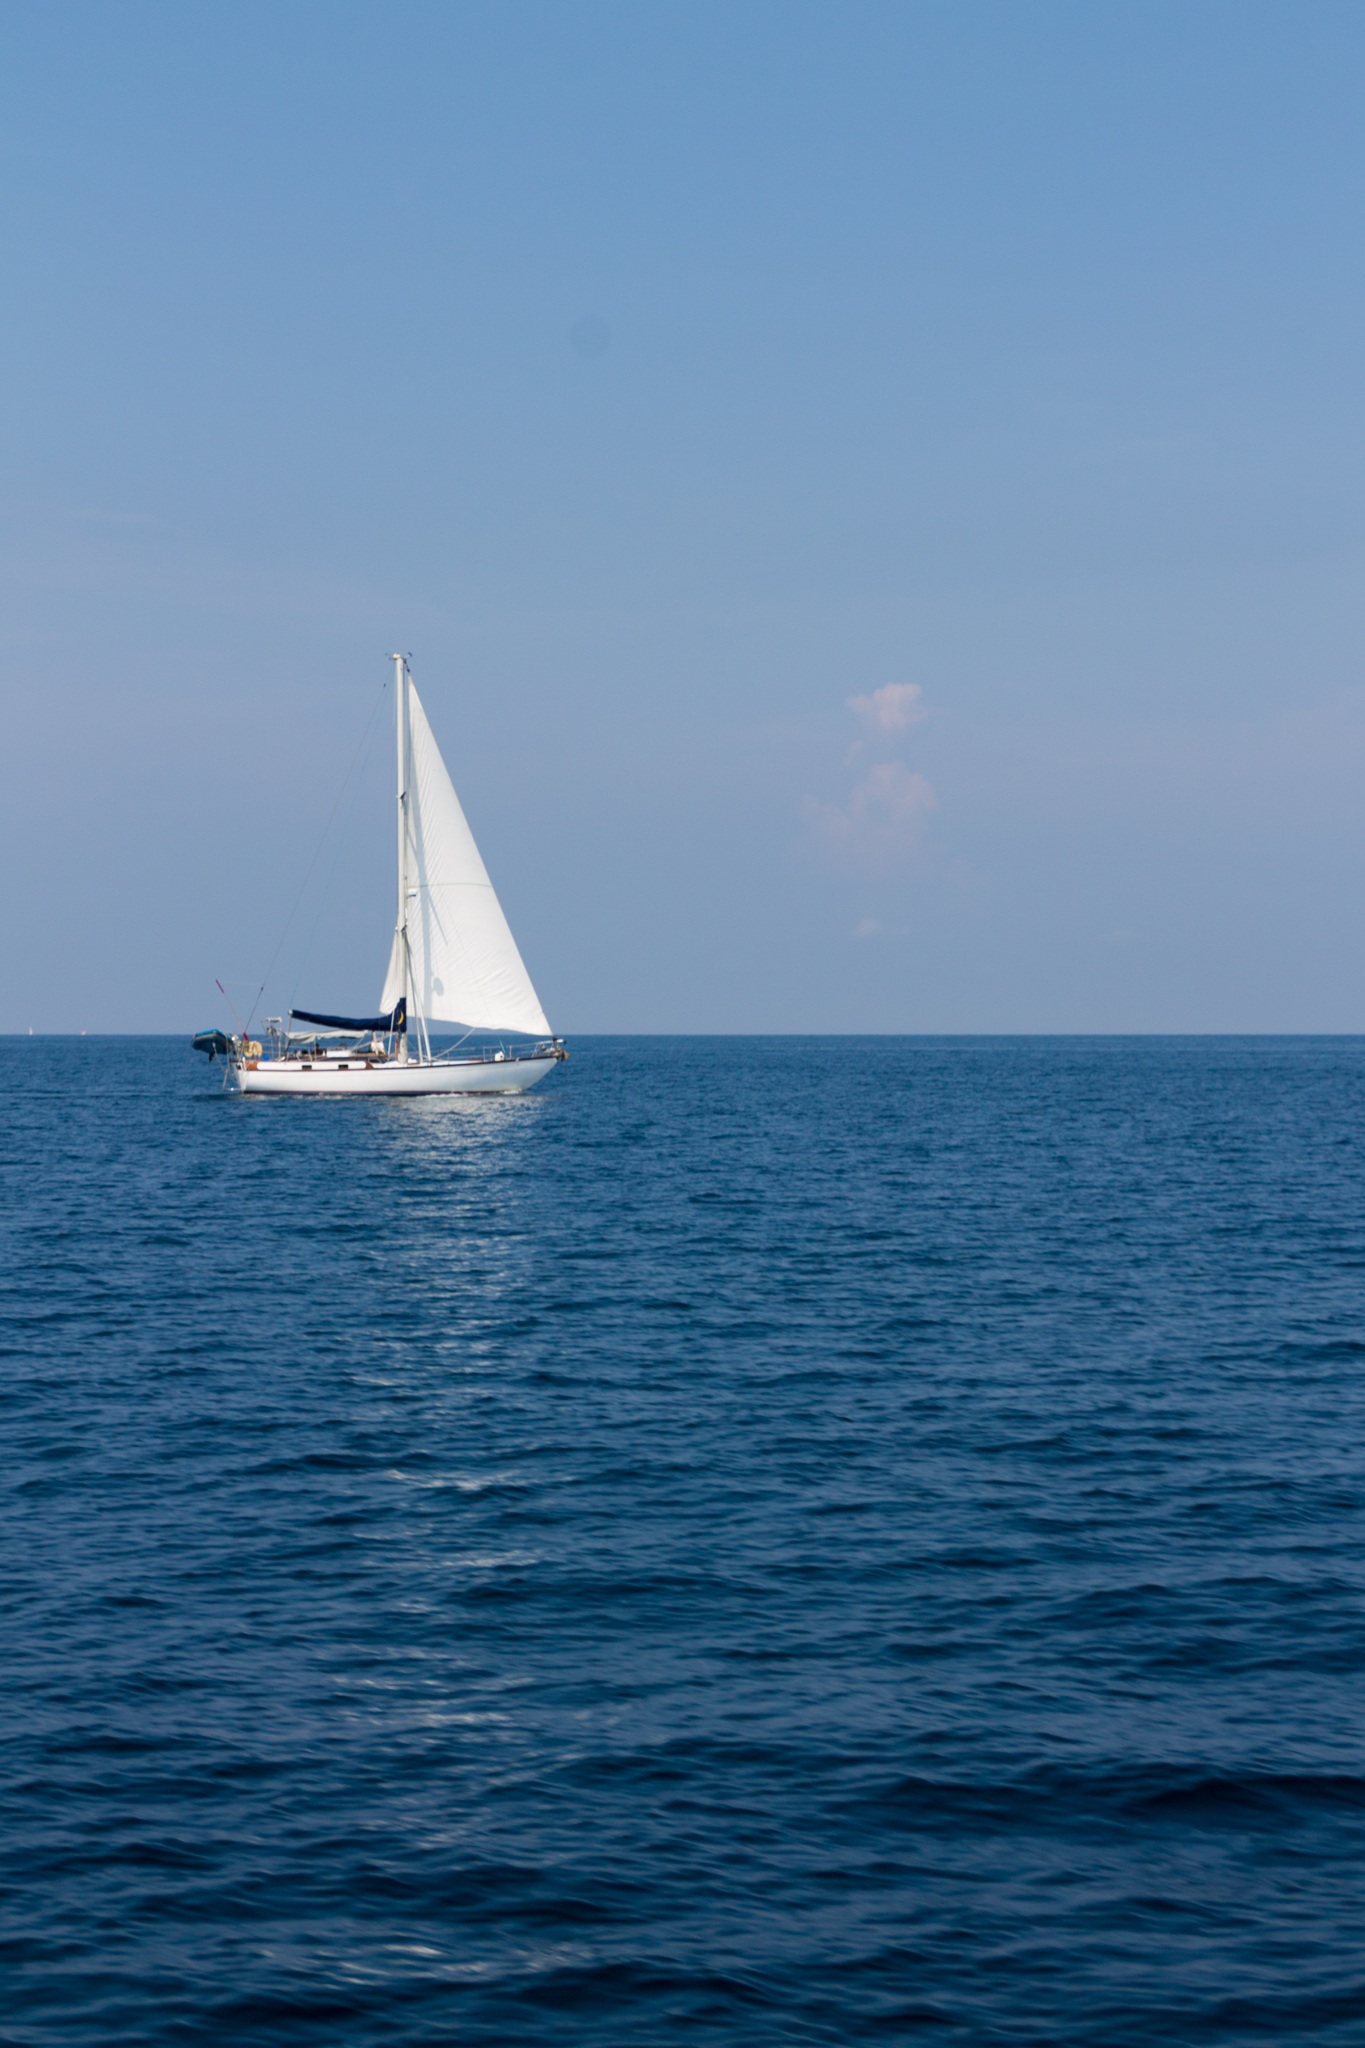
landscape, sea, water, nature, ocean, horizon, sky, sun, boat, view, ship, summer, travel, transportation, transport, vehicle, tropical, mast, sailing, yacht, bay, blue, sailboat, cruise, sunny, sail, watercraft, sailing ship